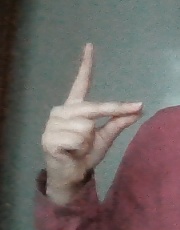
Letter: ta